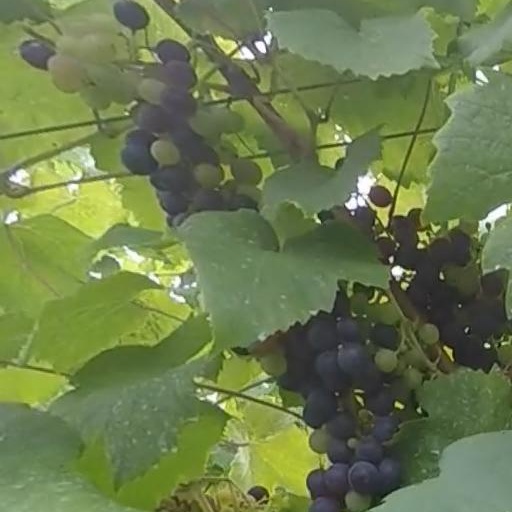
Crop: grape